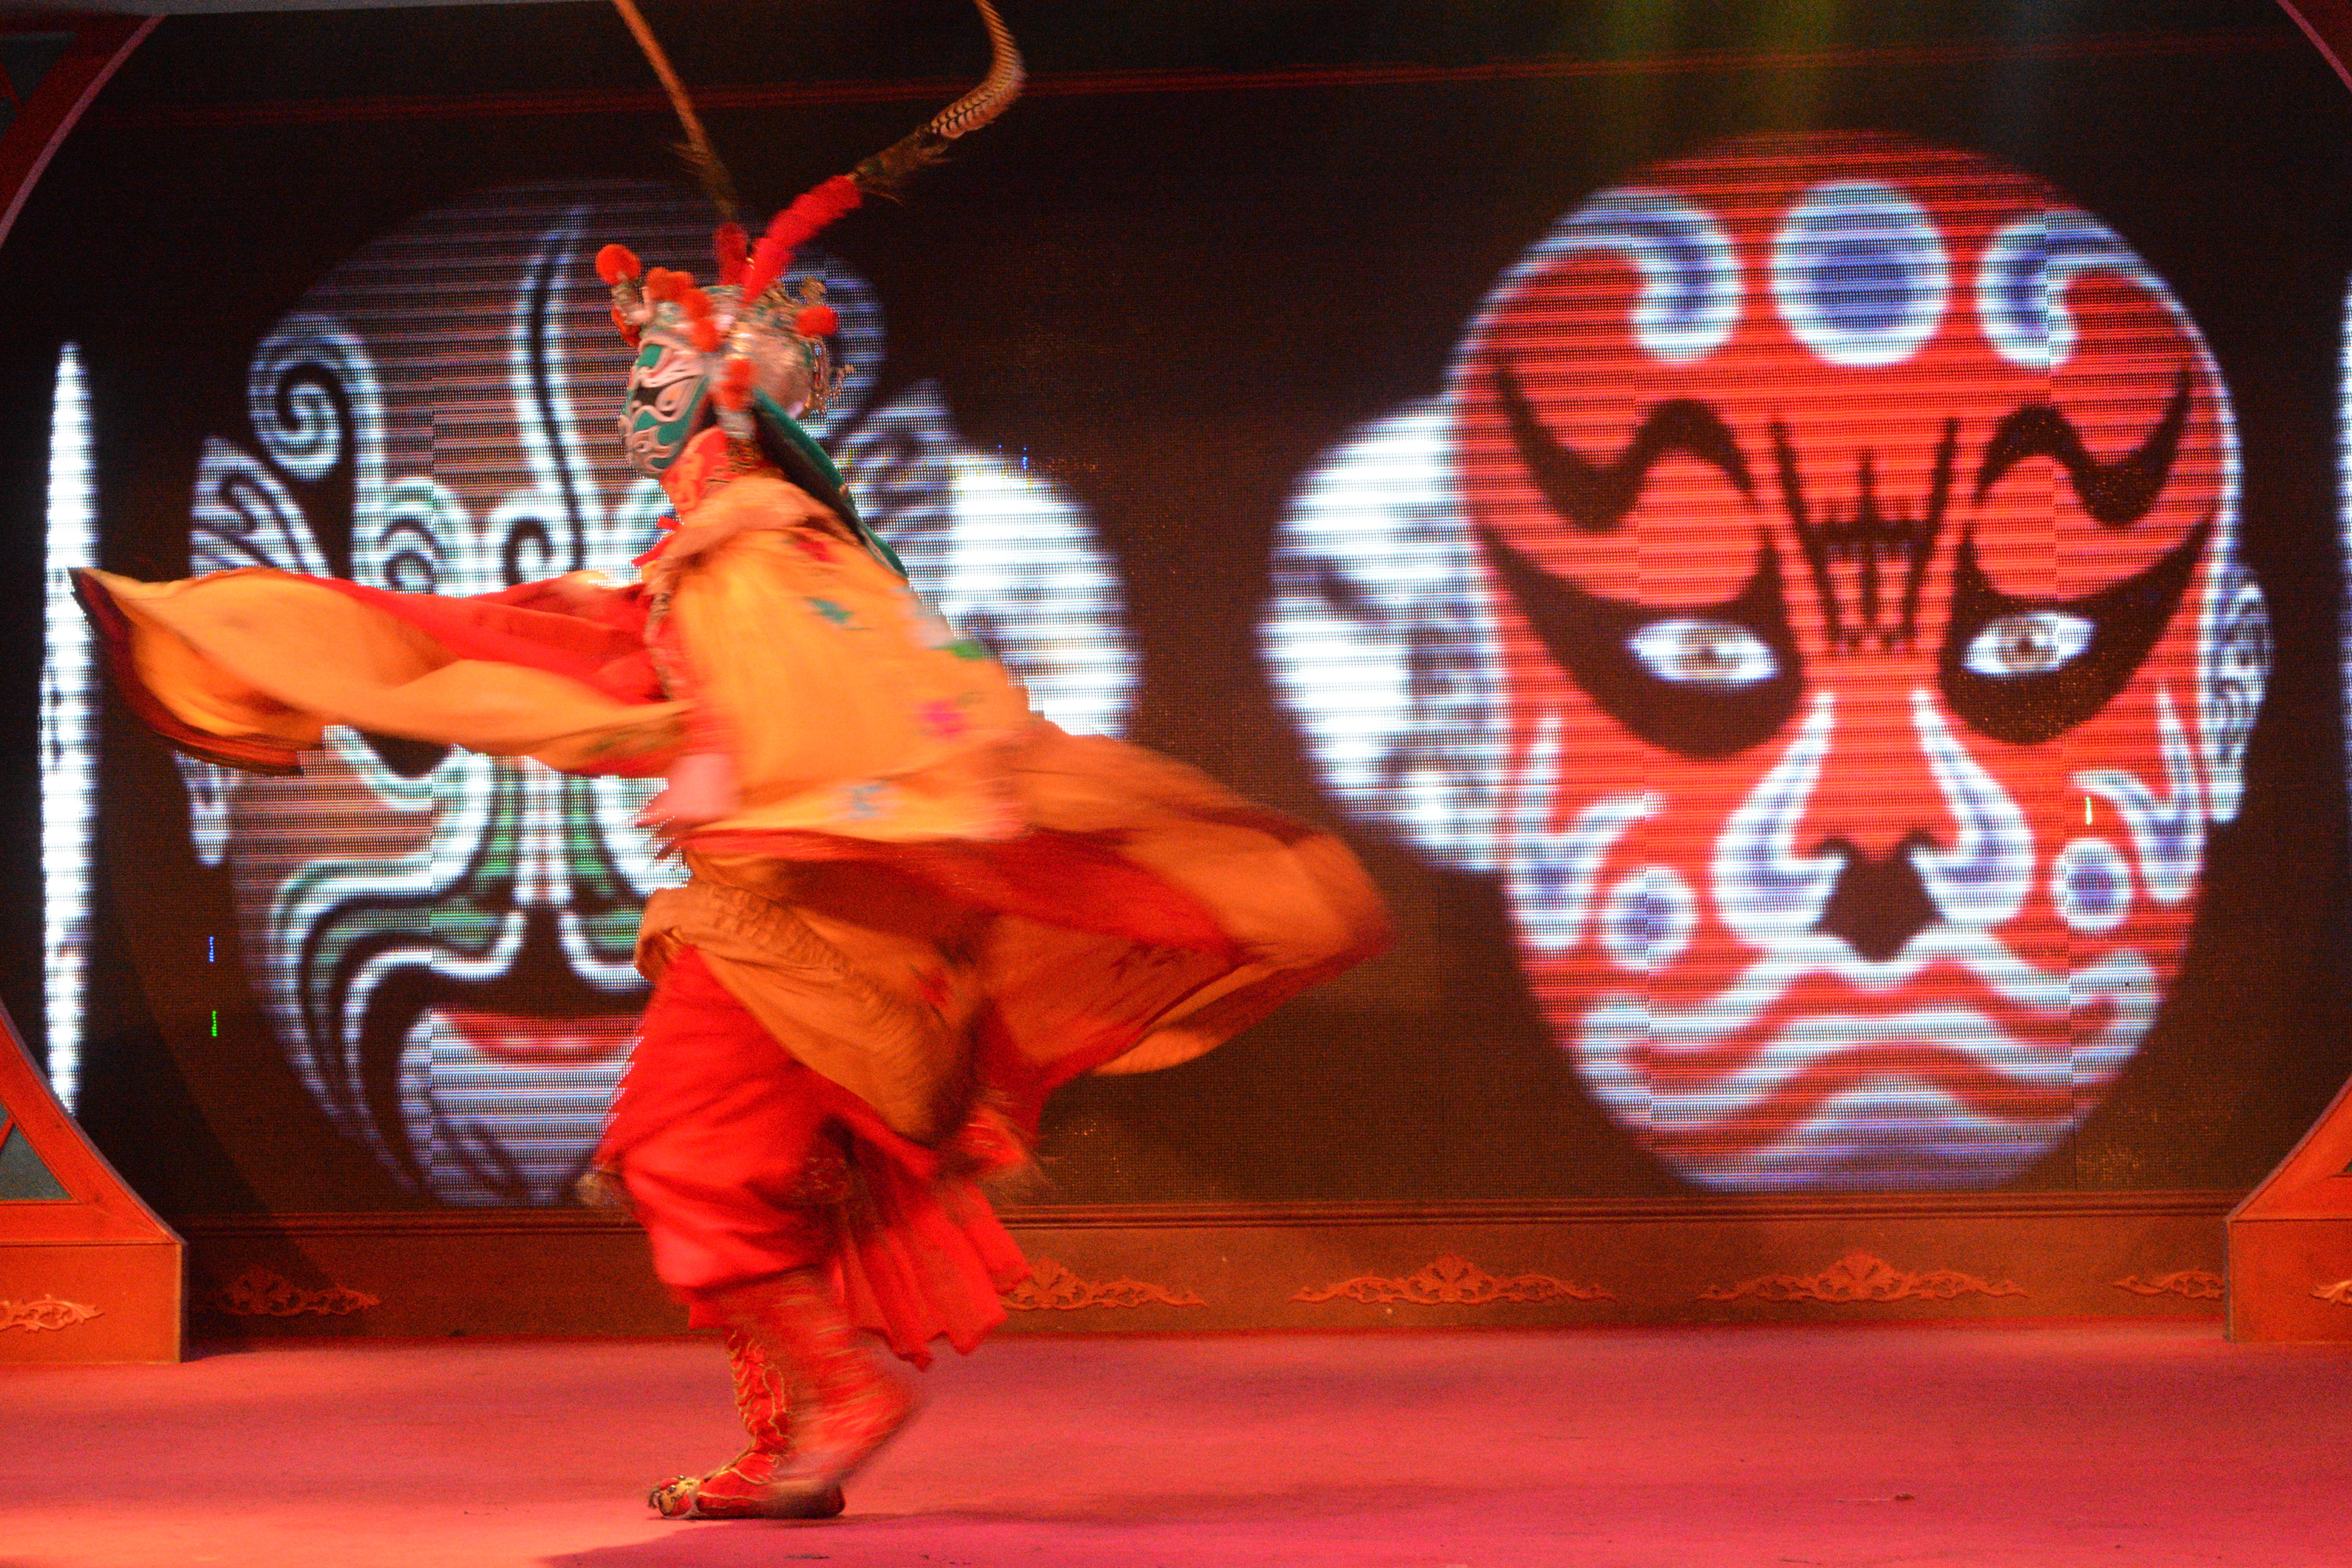
art, performance, performing arts